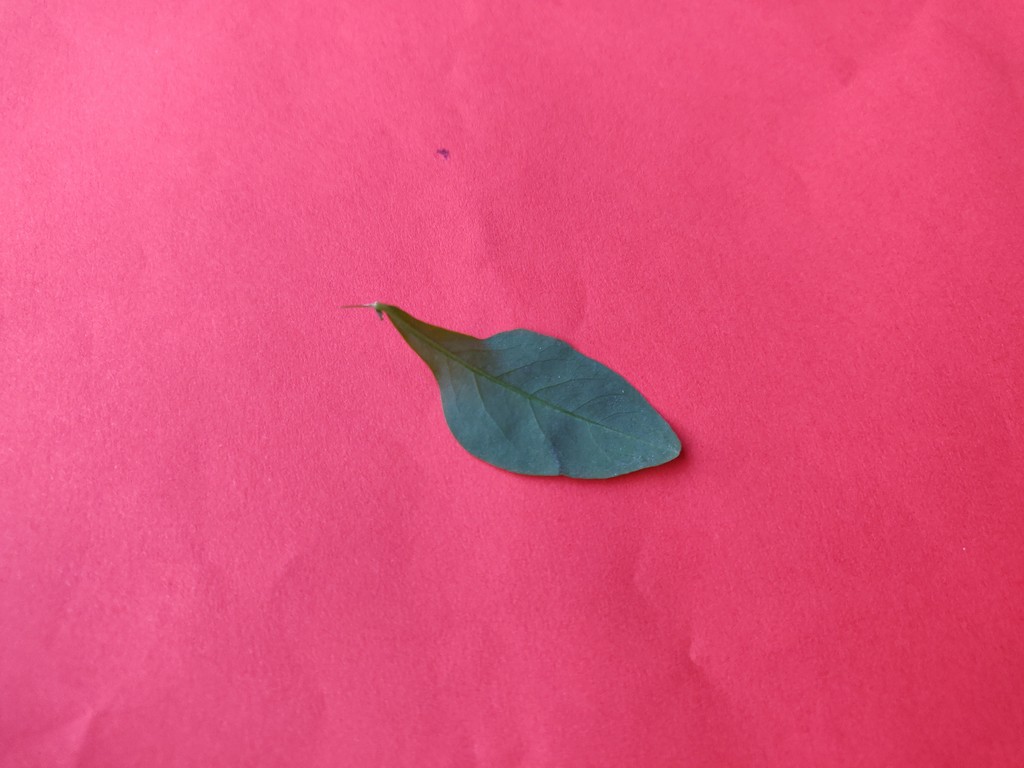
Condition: Healthy
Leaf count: single
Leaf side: back